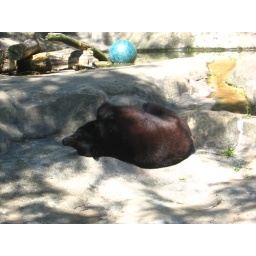
roll around lil black bear thats right